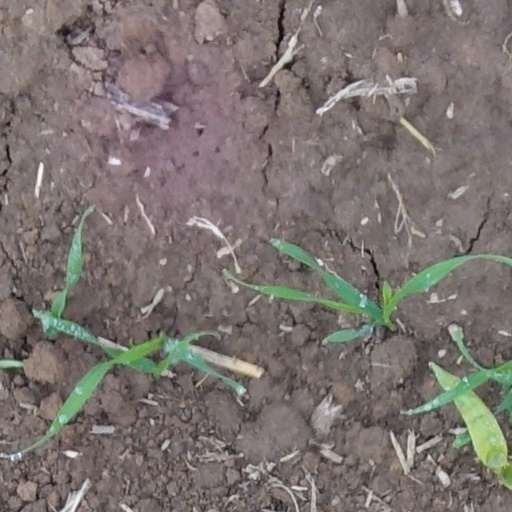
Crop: wheat